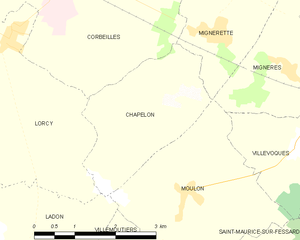
Chapelon est une commune française, située dans le département du Loiret en région Centre-Val de Loire.